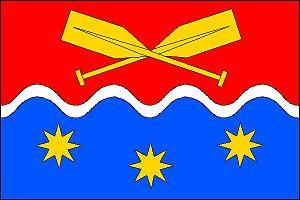
Krhanice est une commune du district de Benešov, dans la région de Bohême-Centrale, en République tchèque. Sa population s'élevait à 1 051 habitants en 2020.